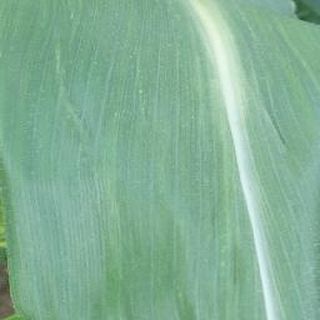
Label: healthy_corn